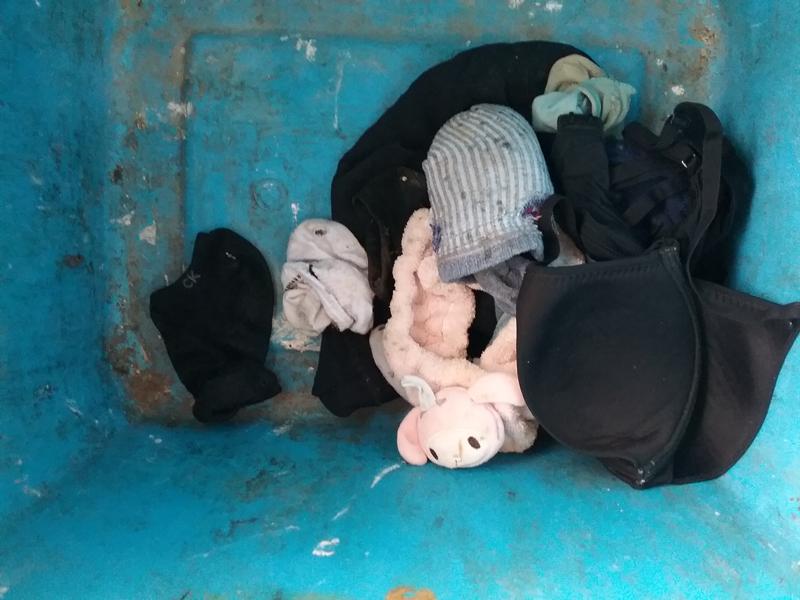
Waste category: clothes